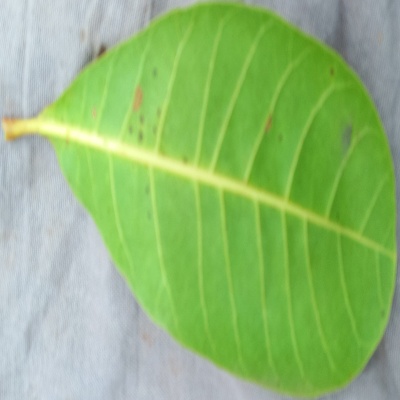
Crop: Cashew
Condition: anthracnose